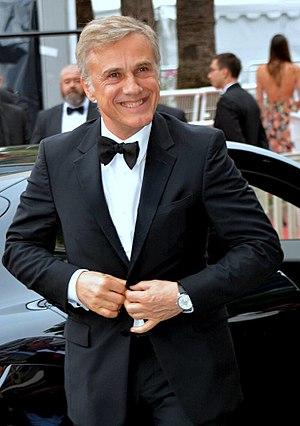
Christoph Waltz au festival de Cannes
Christoph Waltz /ˈkrɪstɔf ˈvalts/, né le 4 octobre 1956 à Vienne, est un acteur germano-autrichien.